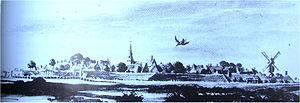
Bredevoort est une petite ville fortifiée néerlandaise de la commune d'Aalten dans la région de l'Achterhoek, située dans l'est de la Gueldre.